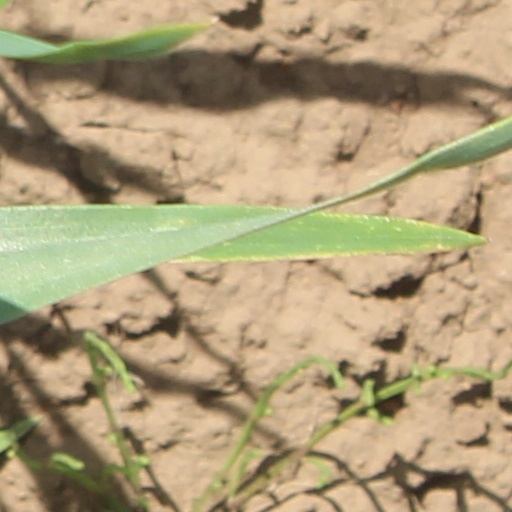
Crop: wheat